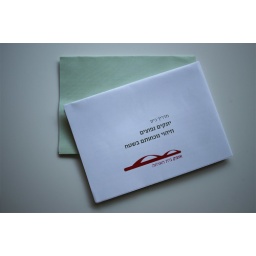
a folded brochure for a guest house in Lahav forest